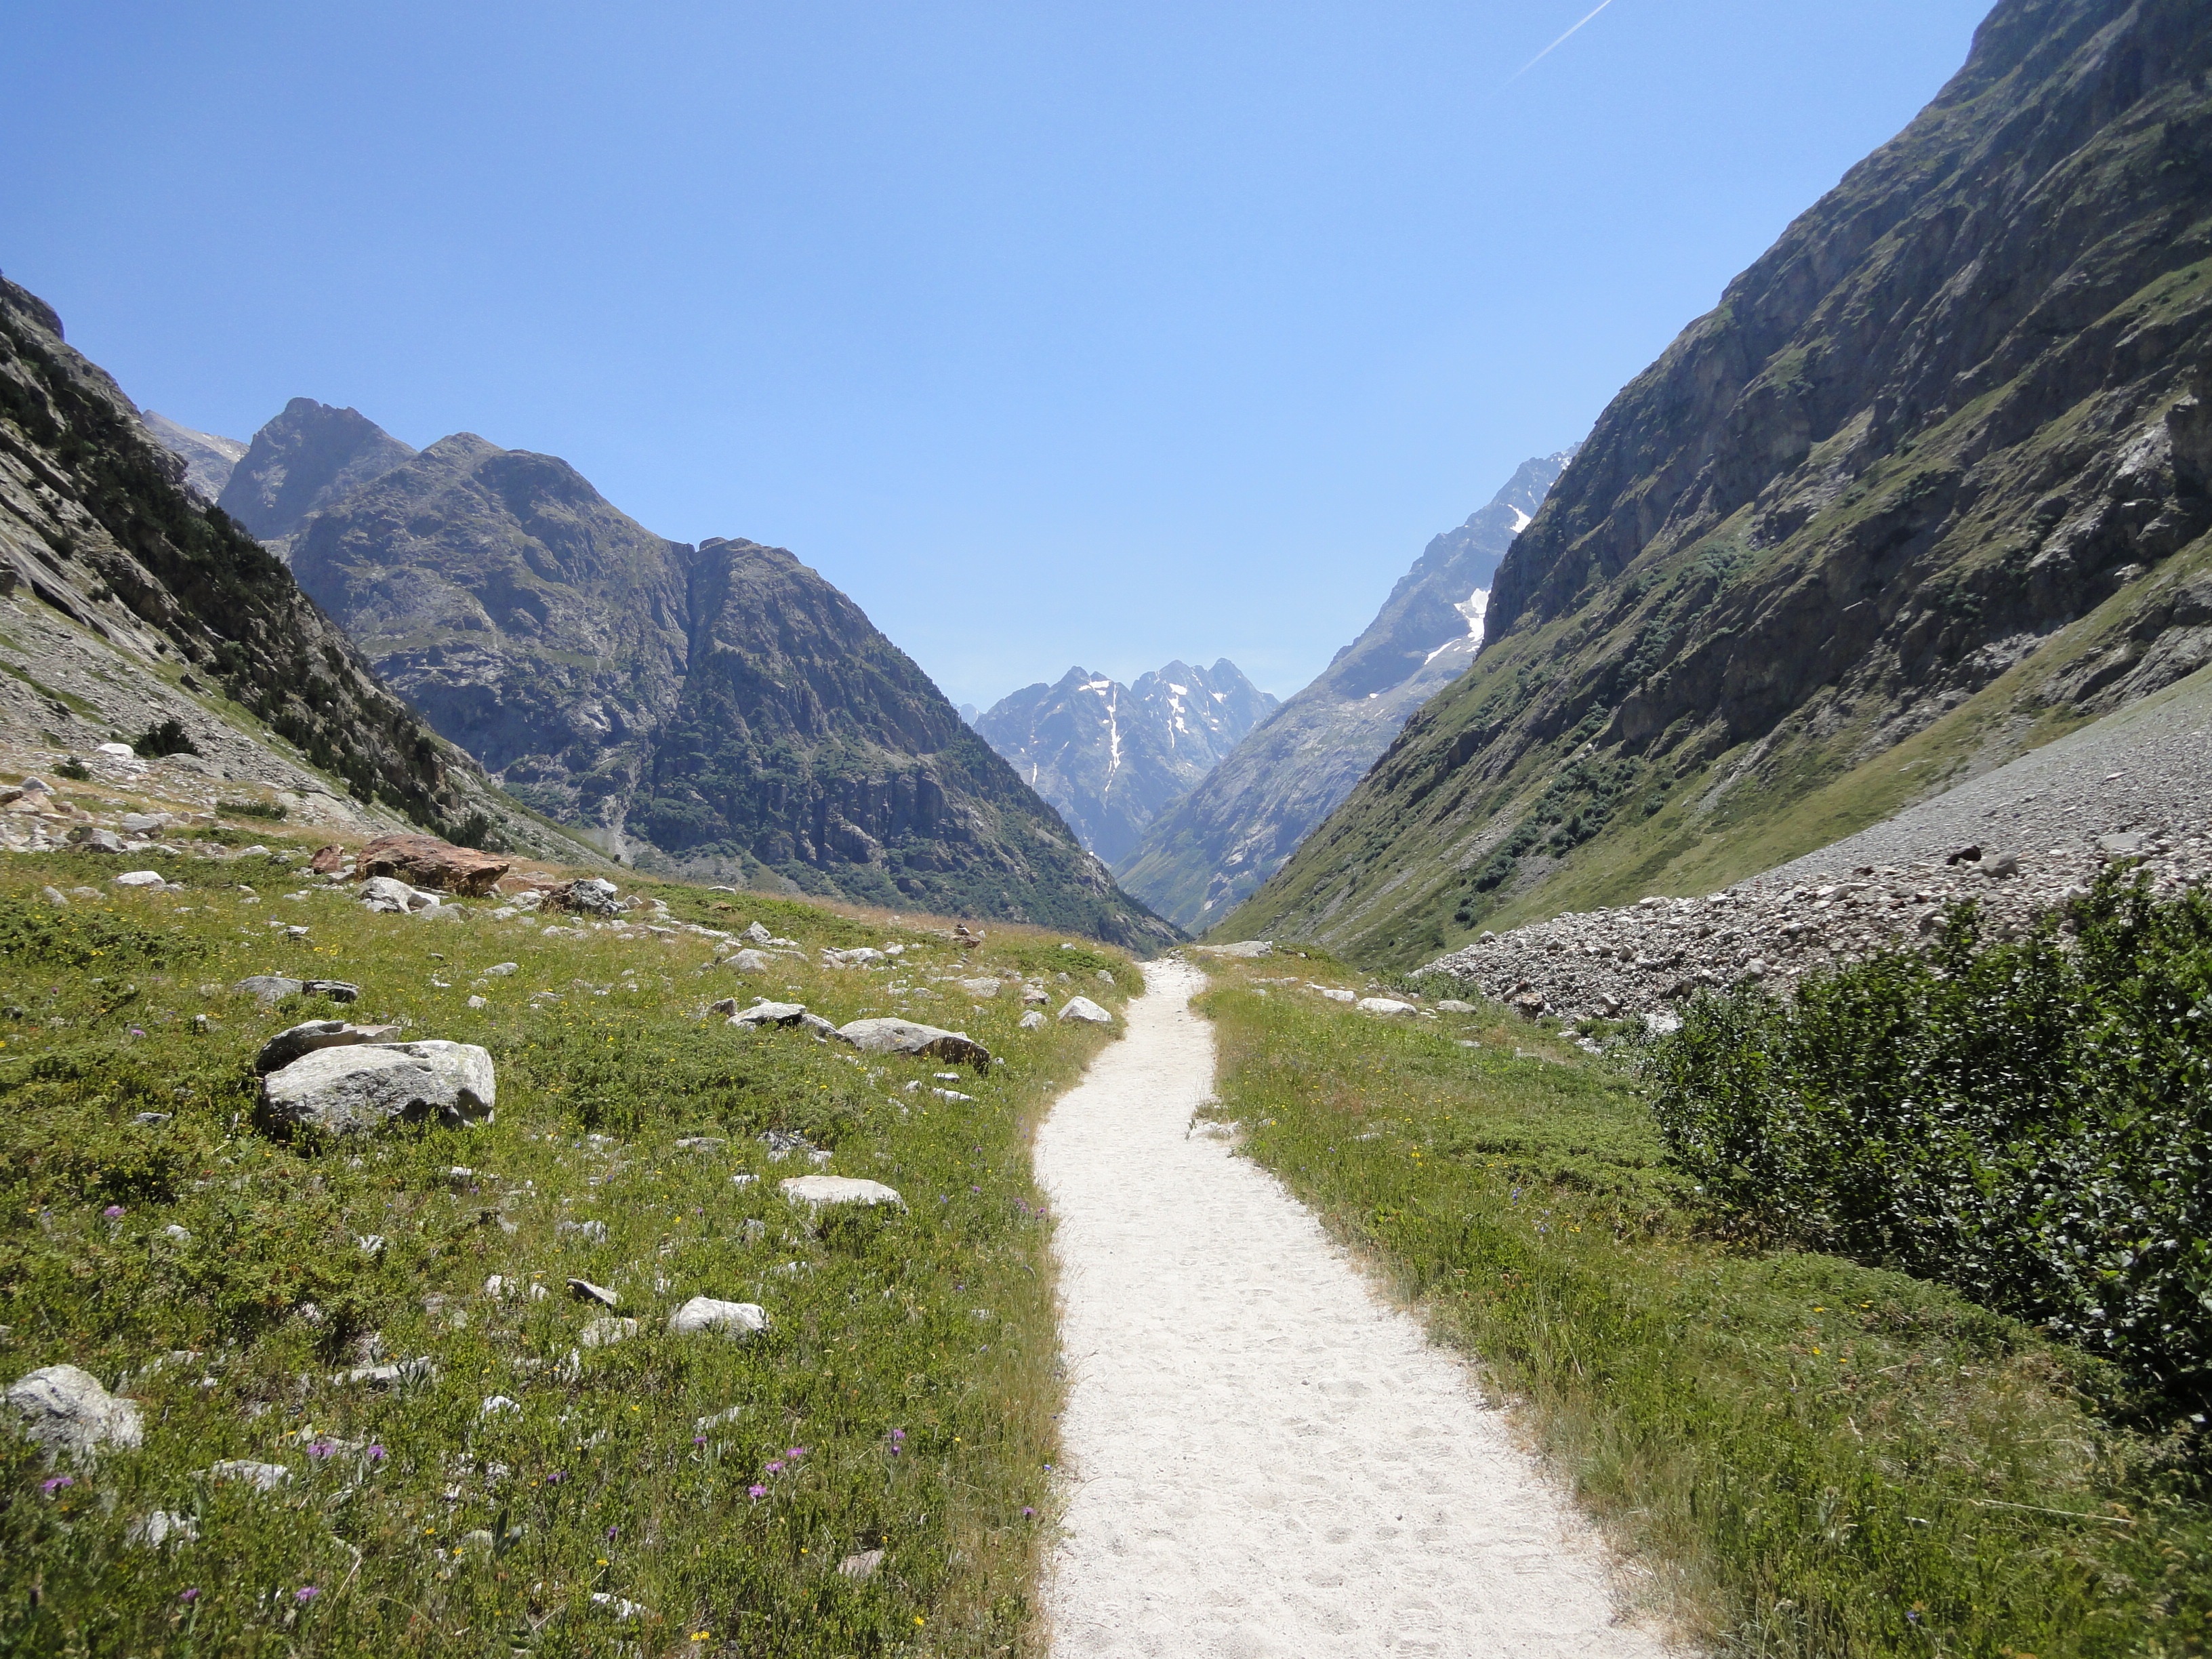
landscape, nature, rock, walking, mountain, hiking, trail, adventure, peak, valley, mountain range, summer, environment, spring, green, fjord, highland, ridge, mountain landscape, alps, backpacking, plateau, fell, ecosystem, landform, mountain pass, hitch hiking, geographical feature, mountainous landforms